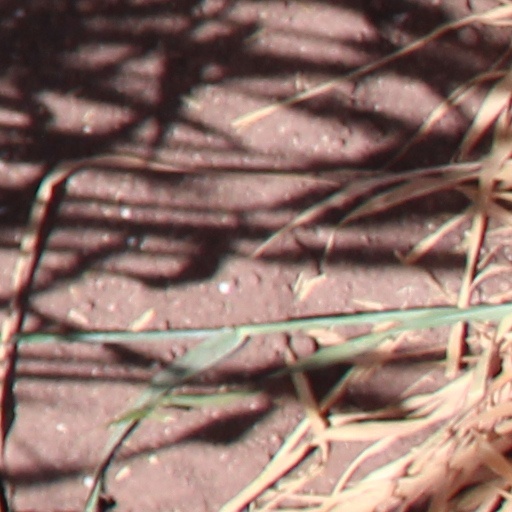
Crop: wheat